Thornwood, Glasgow

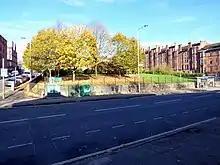
Thornwood Park

Thornwood Park, which has been refurbished, is situated in front/across from the primary school, featuring an AstroTurf pitch, a separate fenced playground and a picnic area with benches and tables. The park was created from the space left by the removal of disused railway lines. To the north of the neighbourhood, Cross Park also has play facilities for children as well as grass and wooded areas.